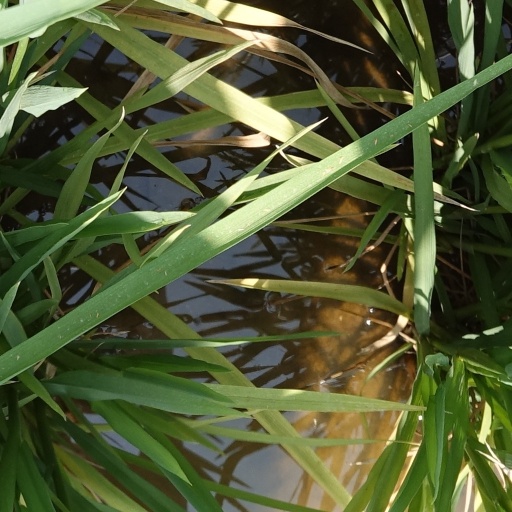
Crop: rice